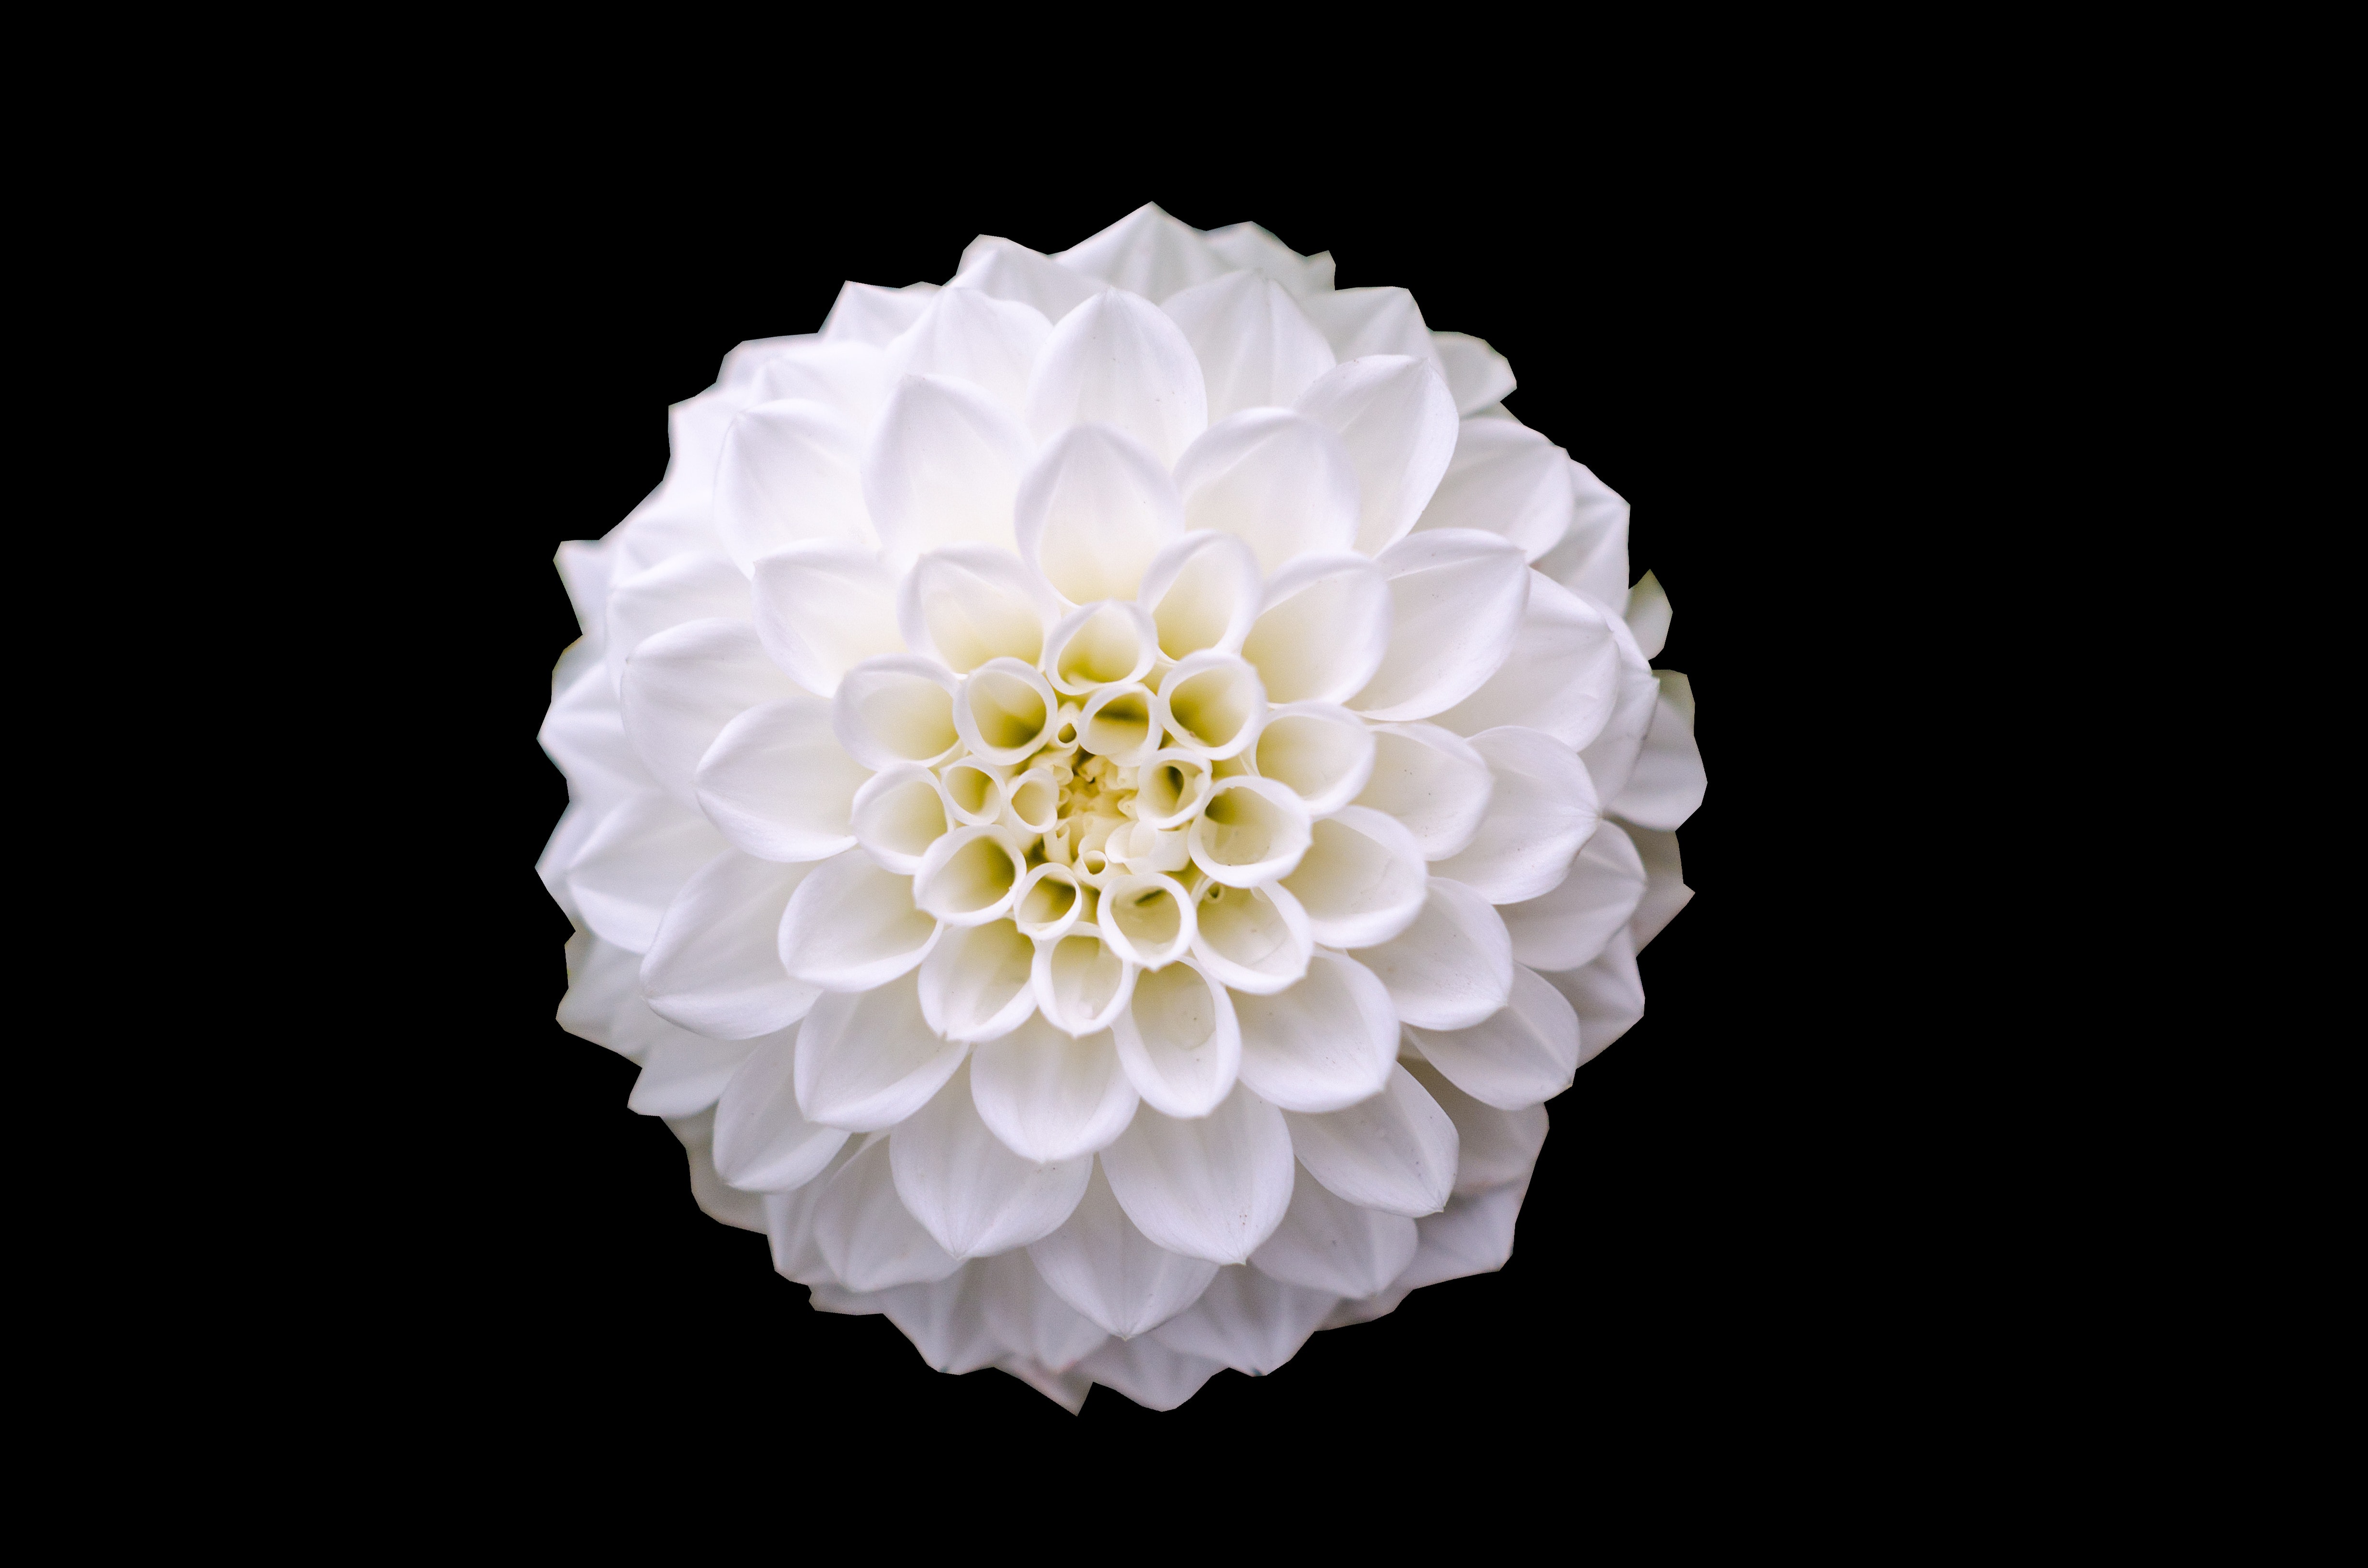
flower, white, dahlia, petal, flowering plant, daisy family, cut flowers, floristry